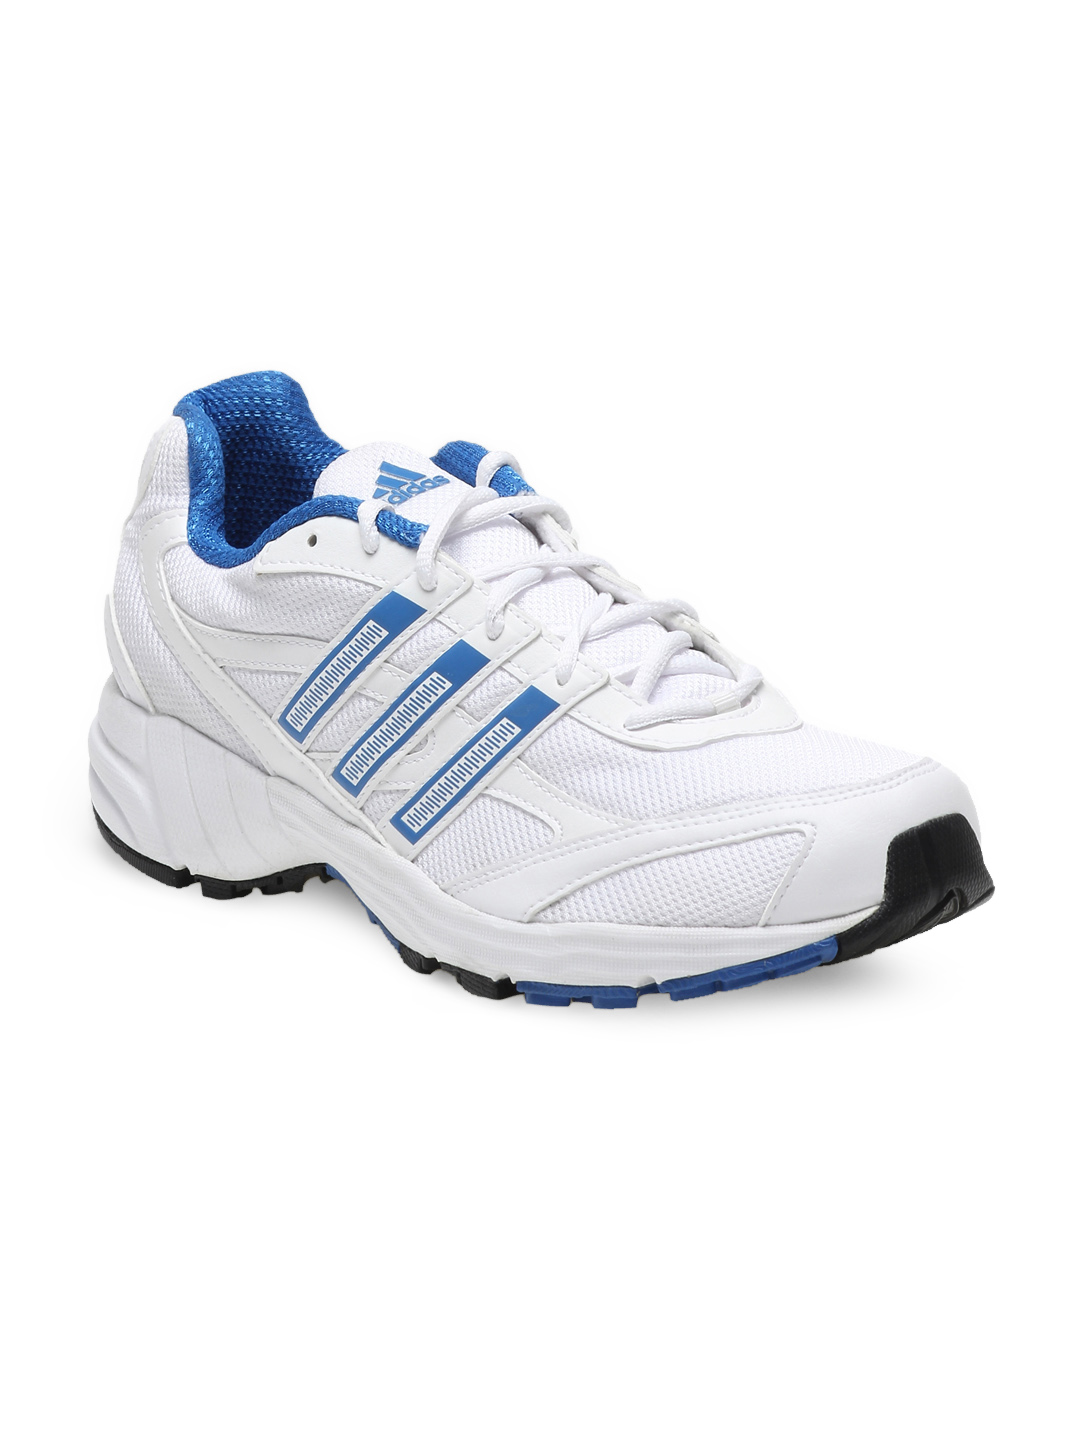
ADIDAS Men White Sports Shoes
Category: Footwear / Shoes / Sports Shoes
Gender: Men
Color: White
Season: Summer 2012
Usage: Sports